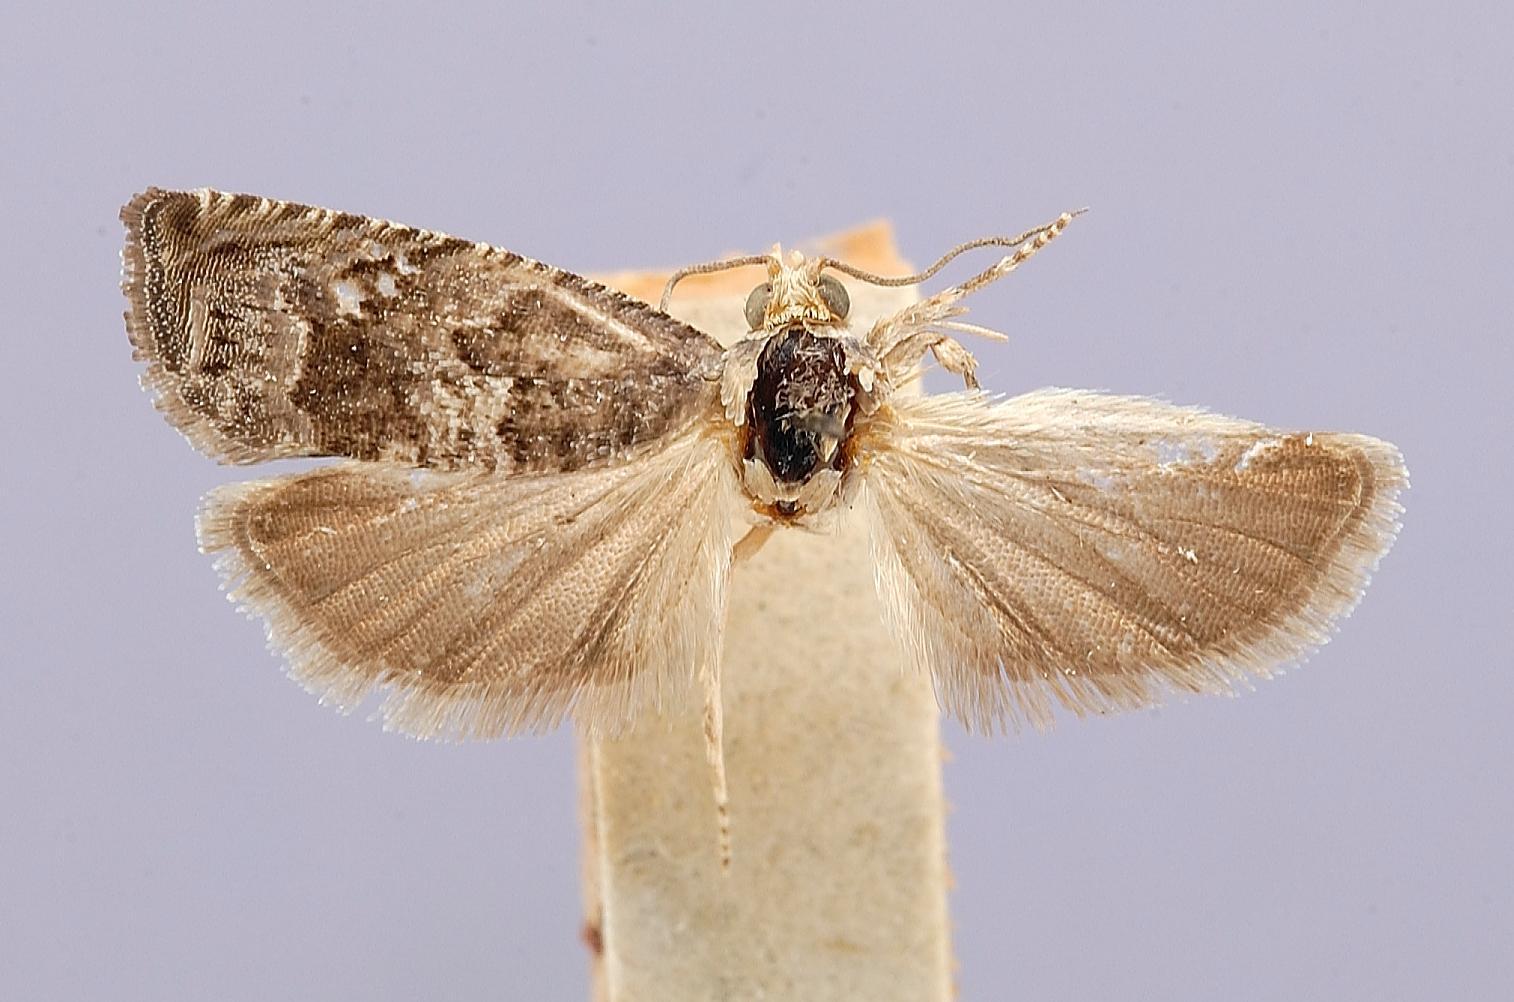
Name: Laspeyresia membrosa
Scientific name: Laspeyresia membrosa Heinrich, 1926
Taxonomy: Animalia, Arthropoda, Insecta, Lepidoptera, Tortricidae
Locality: Texas, Bexar Co., San Antonio, Bexar, Texas, United States
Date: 29 Jun 1917